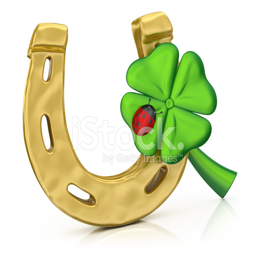
horseshoe with person and a ladybug